Melbourne Airport

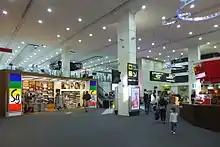
Terminal 3's former interior

Terminal 3 opened with the airport as the Ansett Australia terminal, but is now owned by Melbourne Airport. Terminal 3 is currently home to Virgin Australia. It has eleven parking bays served by single aerobridges and eight parking bays not equipped with aerobridges.